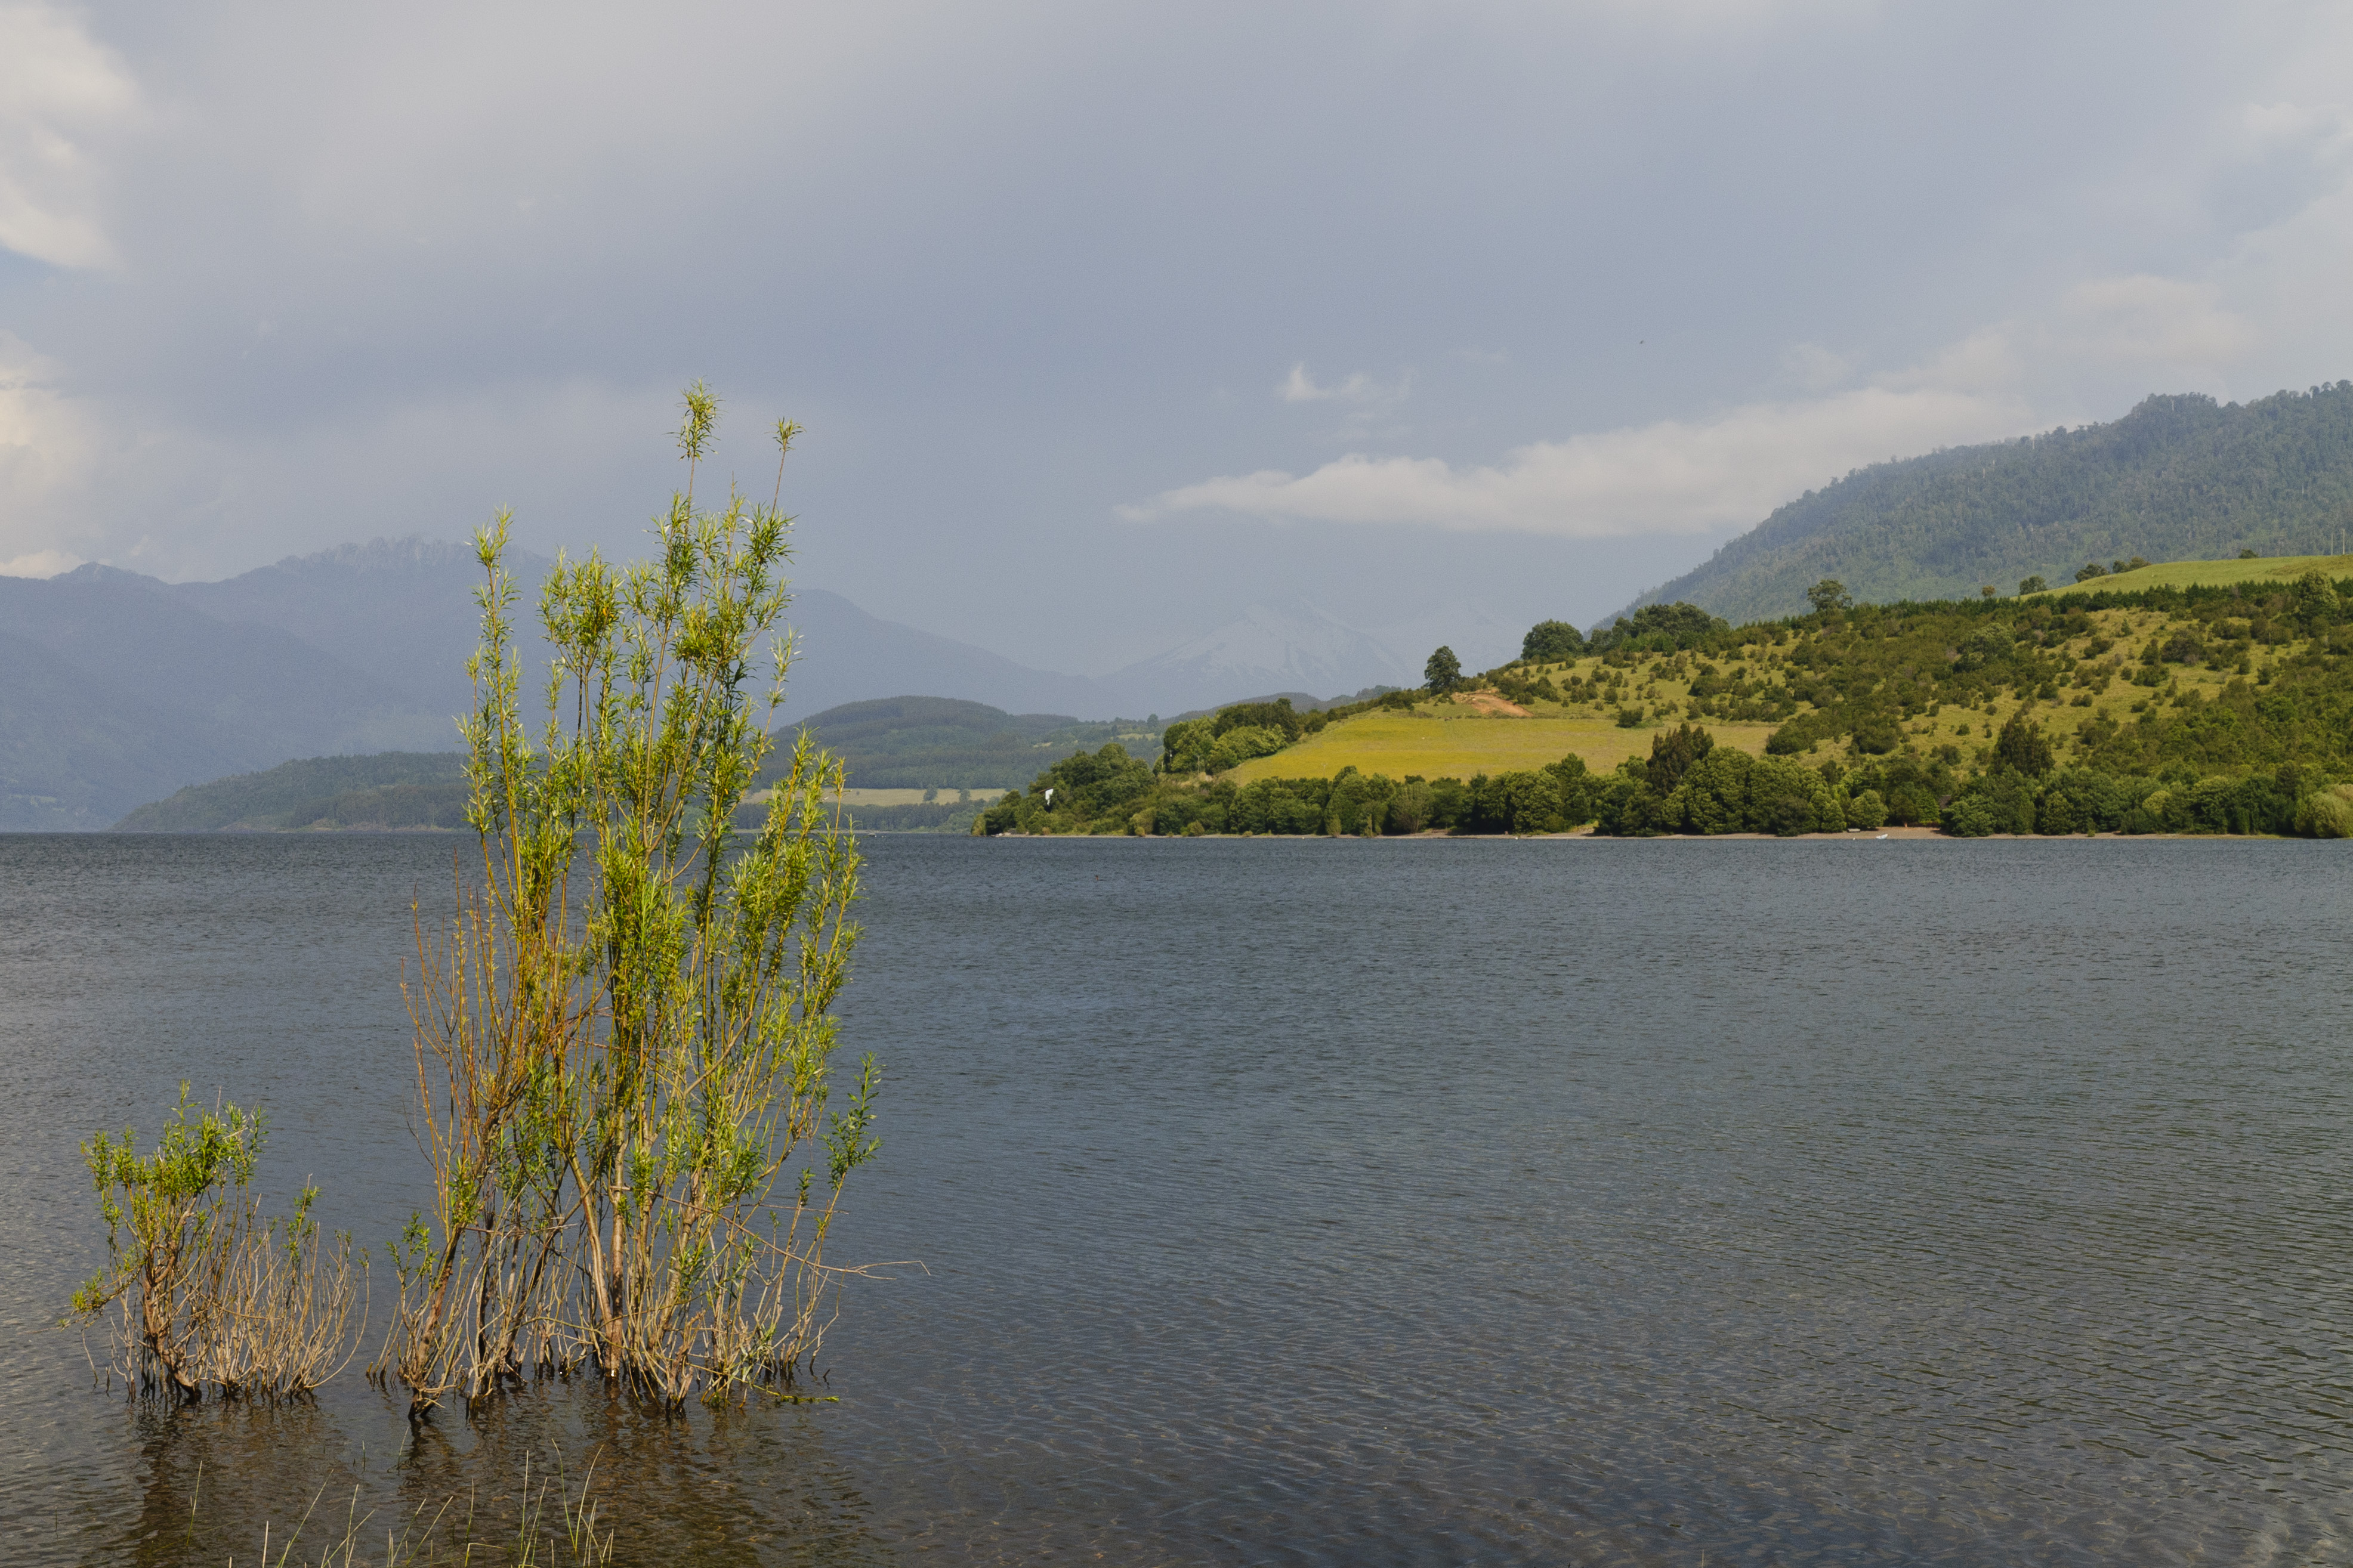
landscape, sea, coast, tree, water, nature, mountain, cloud, morning, shore, lake, river, reflection, bay, reservoir, nikon, chile, body of water, loch, d300, landform, atmospheric phenomenon